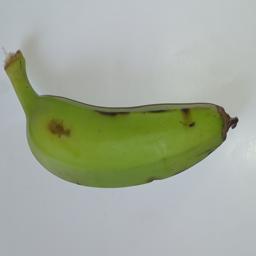
Banana variety: Champa Kola